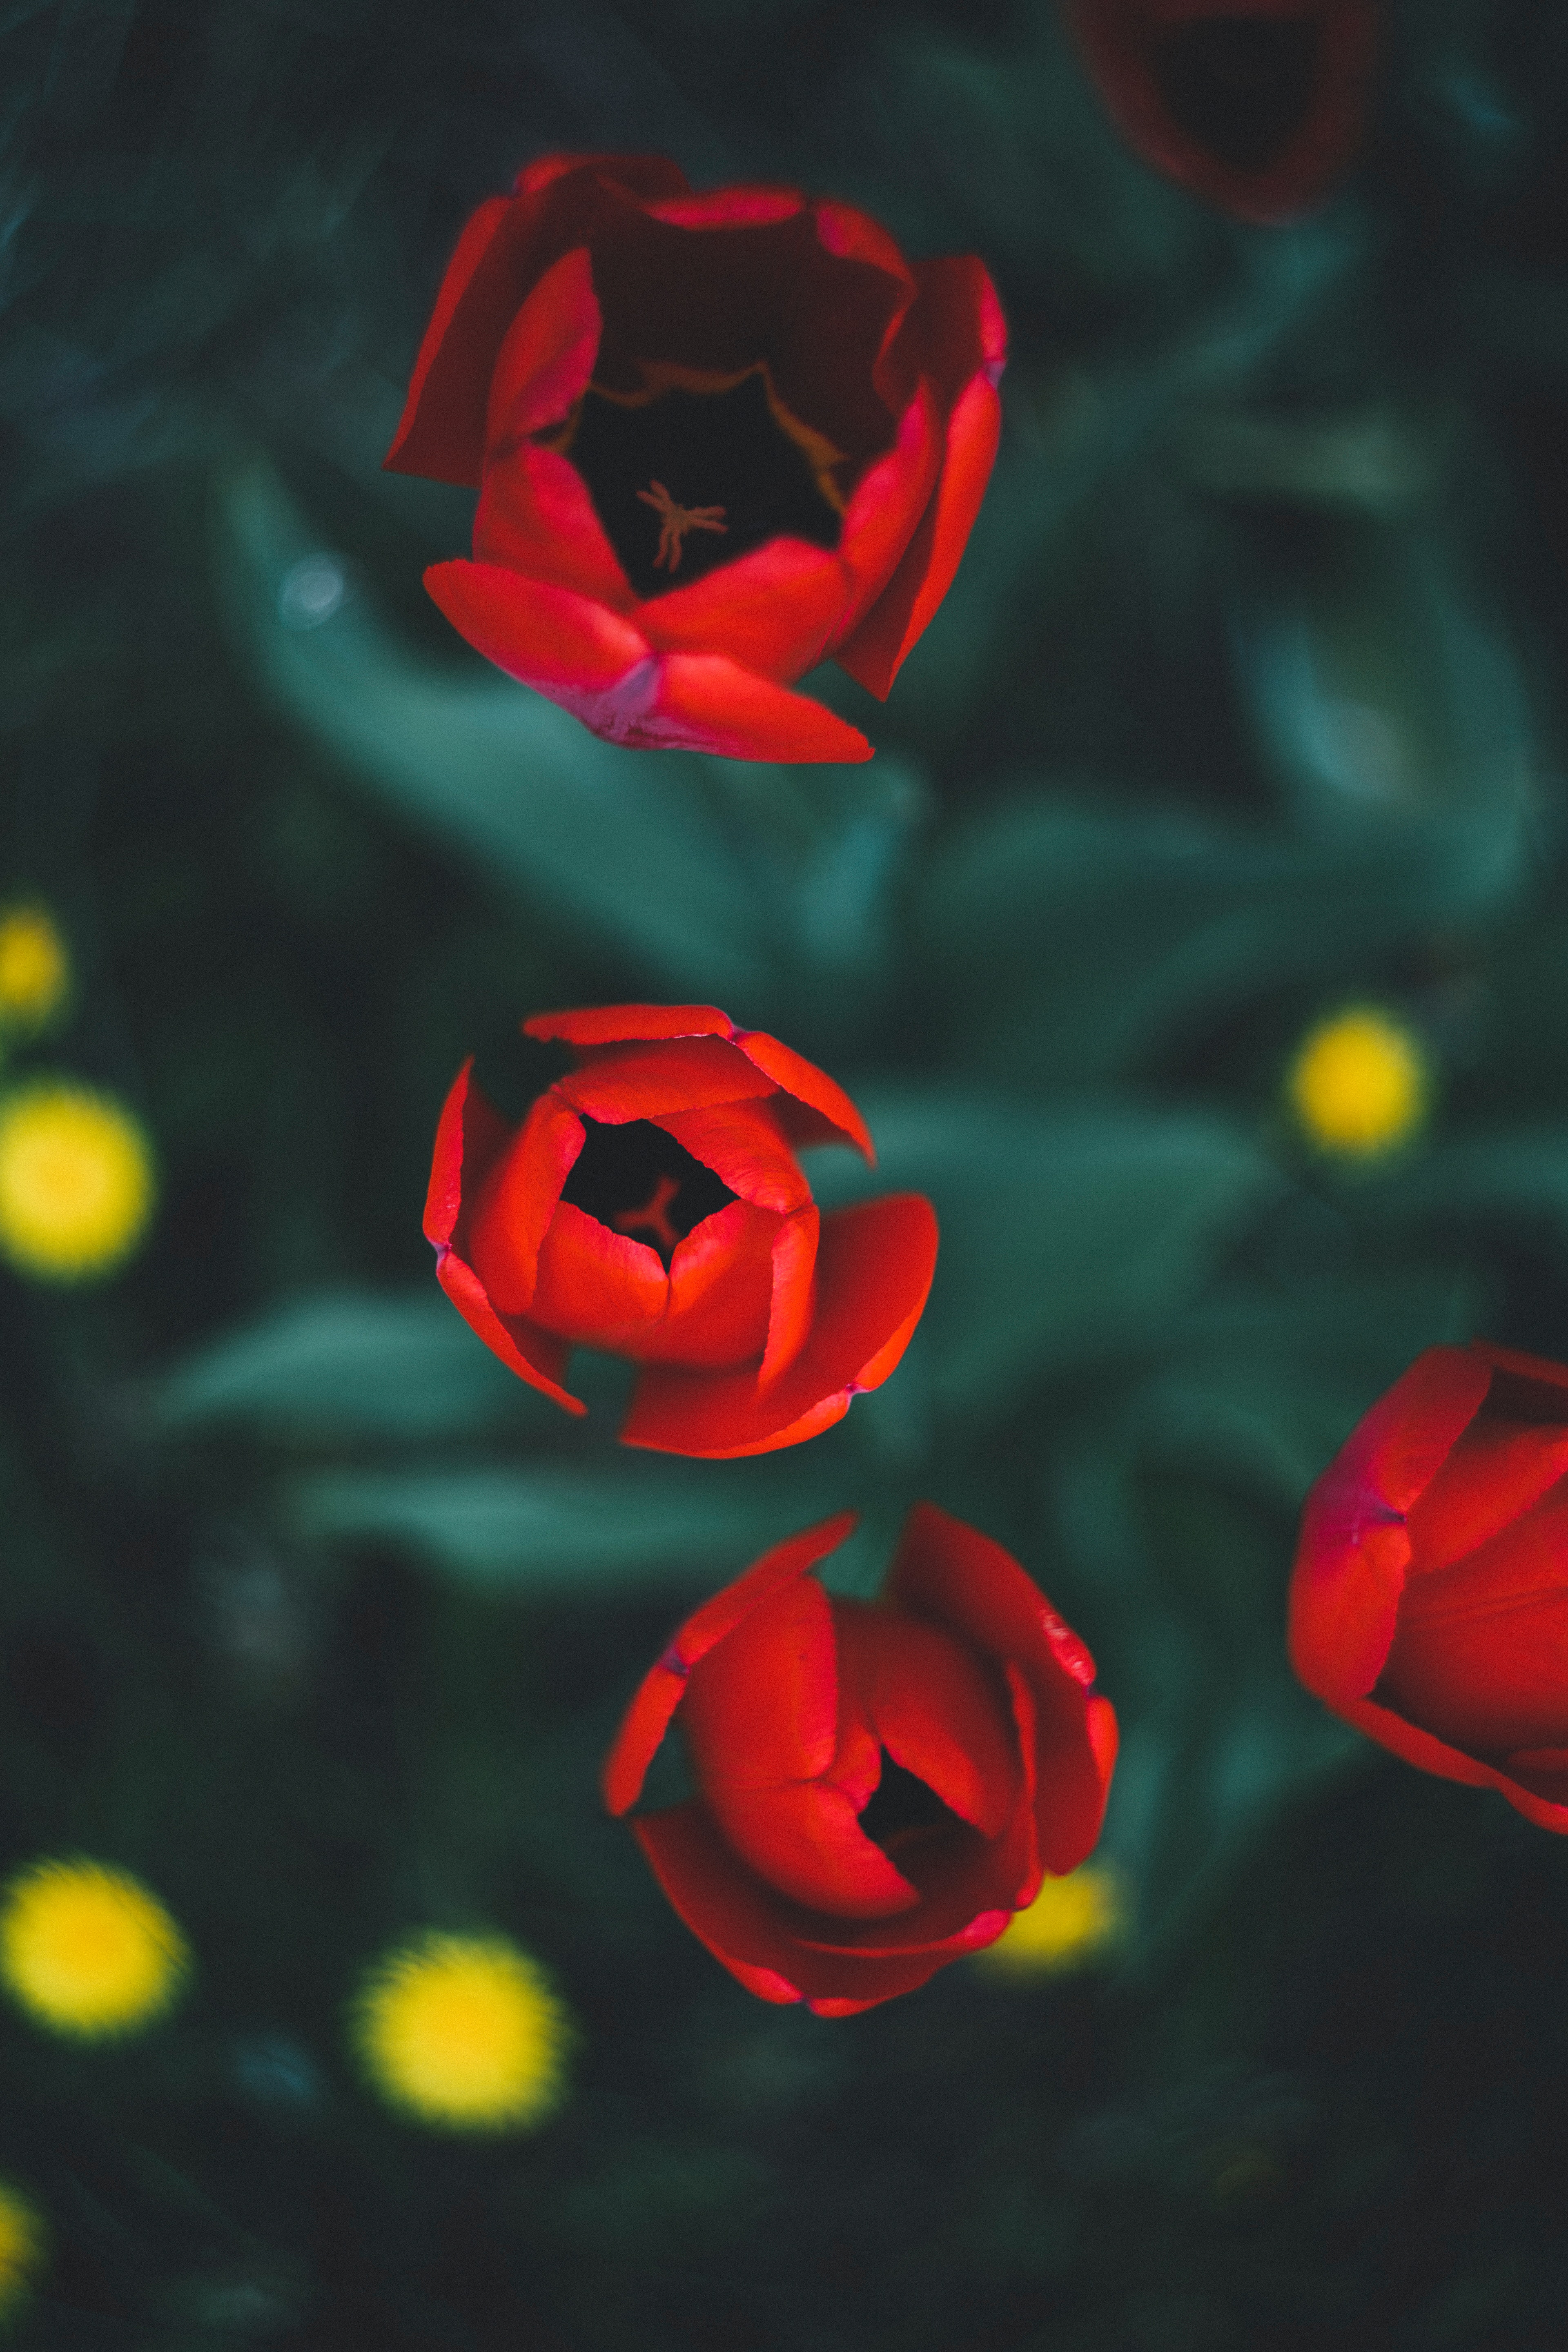
plant, flower, petal, rose, red, color, flowers, organ, tulips, macro photography, flowering plant, rose family, computer wallpaper, land plant